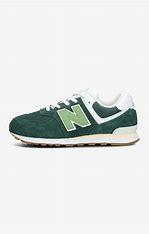
Brand: New
Model: Balance GC574